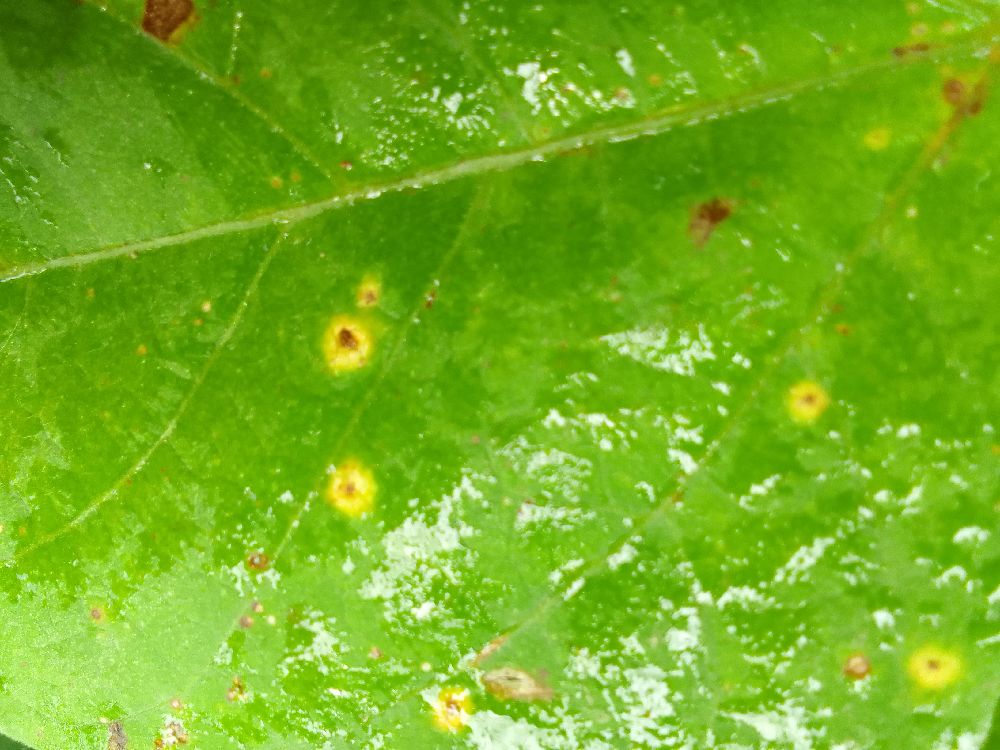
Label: rust